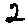
Label: 2